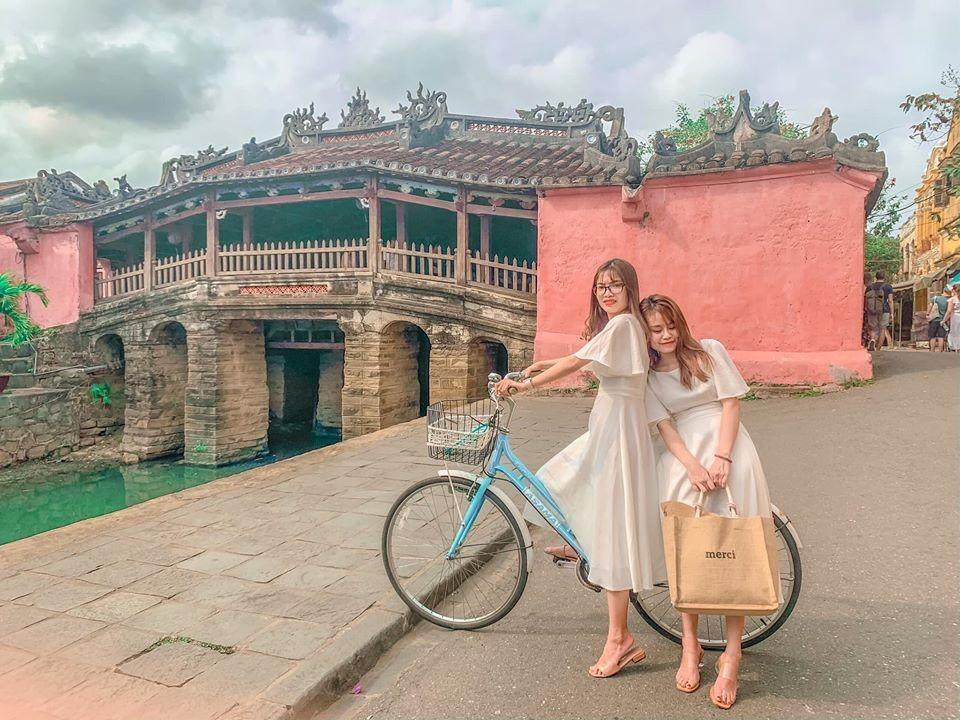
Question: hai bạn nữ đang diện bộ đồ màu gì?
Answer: hai bạn nữ đang diện bộ đồ màu trắng